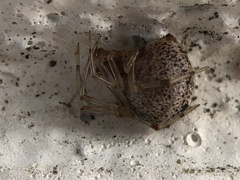
Species: Parasteatoda_tepidariorum